Vengeance (2009 film)

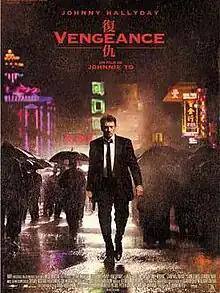
Theatrical release poster

Vengeance is a 2009 action thriller film co-produced and directed by Johnnie To, and written by Wai Ka-Fai. It stars Johnny Hallyday, Anthony Wong, Gordon Lam, Lam Suet, Simon Yam, Michelle Ye and Sylvie Testud. The film tells the story of Francis Costello, a French chef and former assassin whose daughter, son-in-law and grandchildren are attacked by a gang of Triads. Costello travels to Macau to embark on a quest for revenge, enlisting the aid of three hitmen. The film explores the themes of assassination, violence and the influence of Triads in modern society. Produced by Milkyway Image, the film was released by ARP Sélection in France, and Media Asia Films in Hong Kong.